Old Providence Stone Church

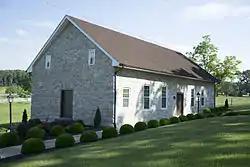

Old Providence Stone Church is a historic church in Spottswood, Virginia in Augusta County, Virginia.